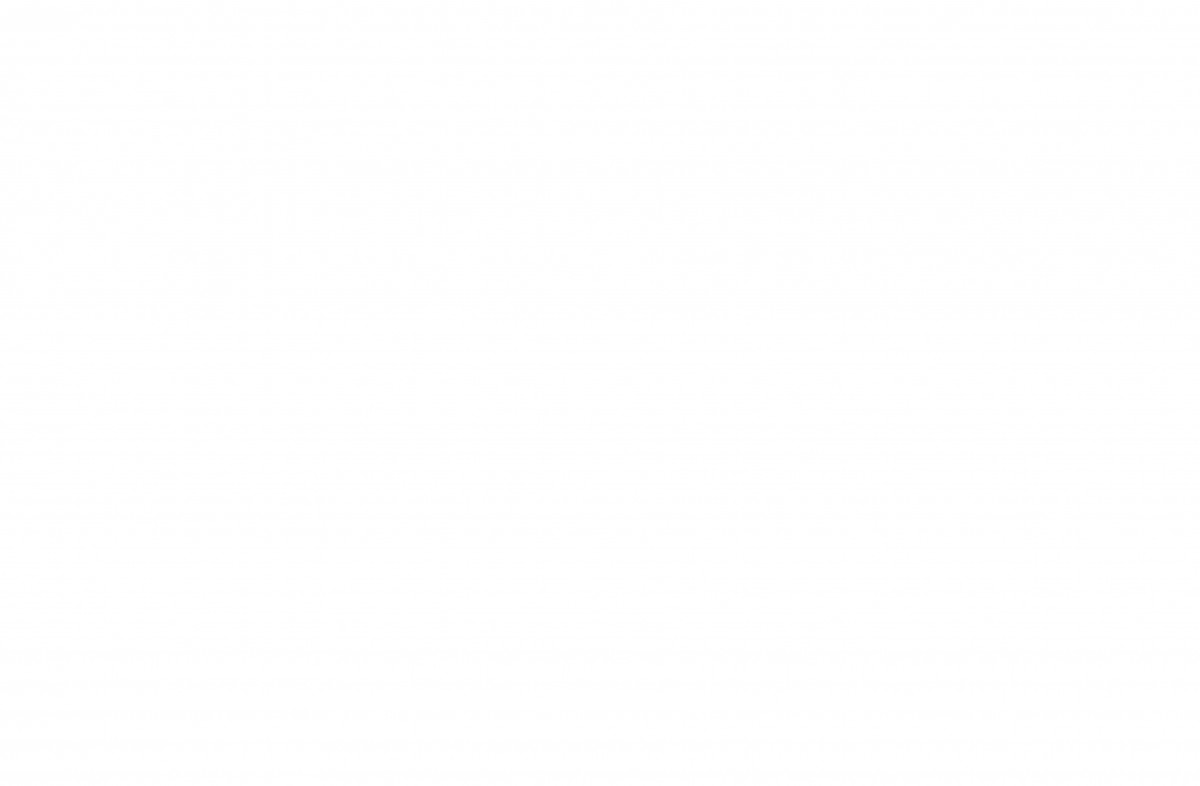
Tags: dock, fence, pier, symmetrical, line